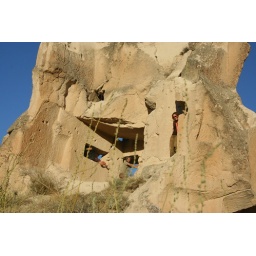
Cappadociafind the 3 characters in the rock house and say hello